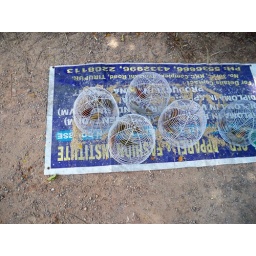
Tiny birds in little white cages. For sale under some fraction of the trees along the highway.